ABM-1 Galosh

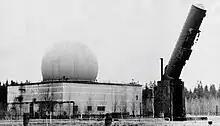
A-350 launcher

The missile design was done by MKB Fakel's Chief Designer Petr Grushin.